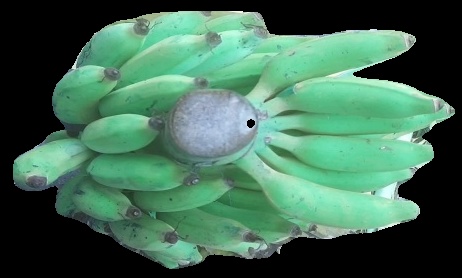
Variety: elakki-bale
Grade: grade2